El Chavo del Ocho (character)

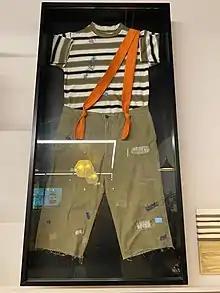
Costume used by Roberto Gómez Bolaños for the character.

El Chavo is an orphaned and impoverished boy who spends most of his time in a barrel located in the front yard of a lower-middle-class Mexican apartment complex known as (The Neighborhood); owned by recurring character Señor Barriga. The origin of the nickname ""El Chavo del 8"" came from the series being broadcast on channel 8 of Mexican TV (today Nu9ve). When the program began to be broadcast on another channel due to its popularity, the character itself explained he got his nickname because he used to live in apartment #8. His real name is unknown, in a recurring gag whenever anyone asked him, someone would interrupt before he could answer.